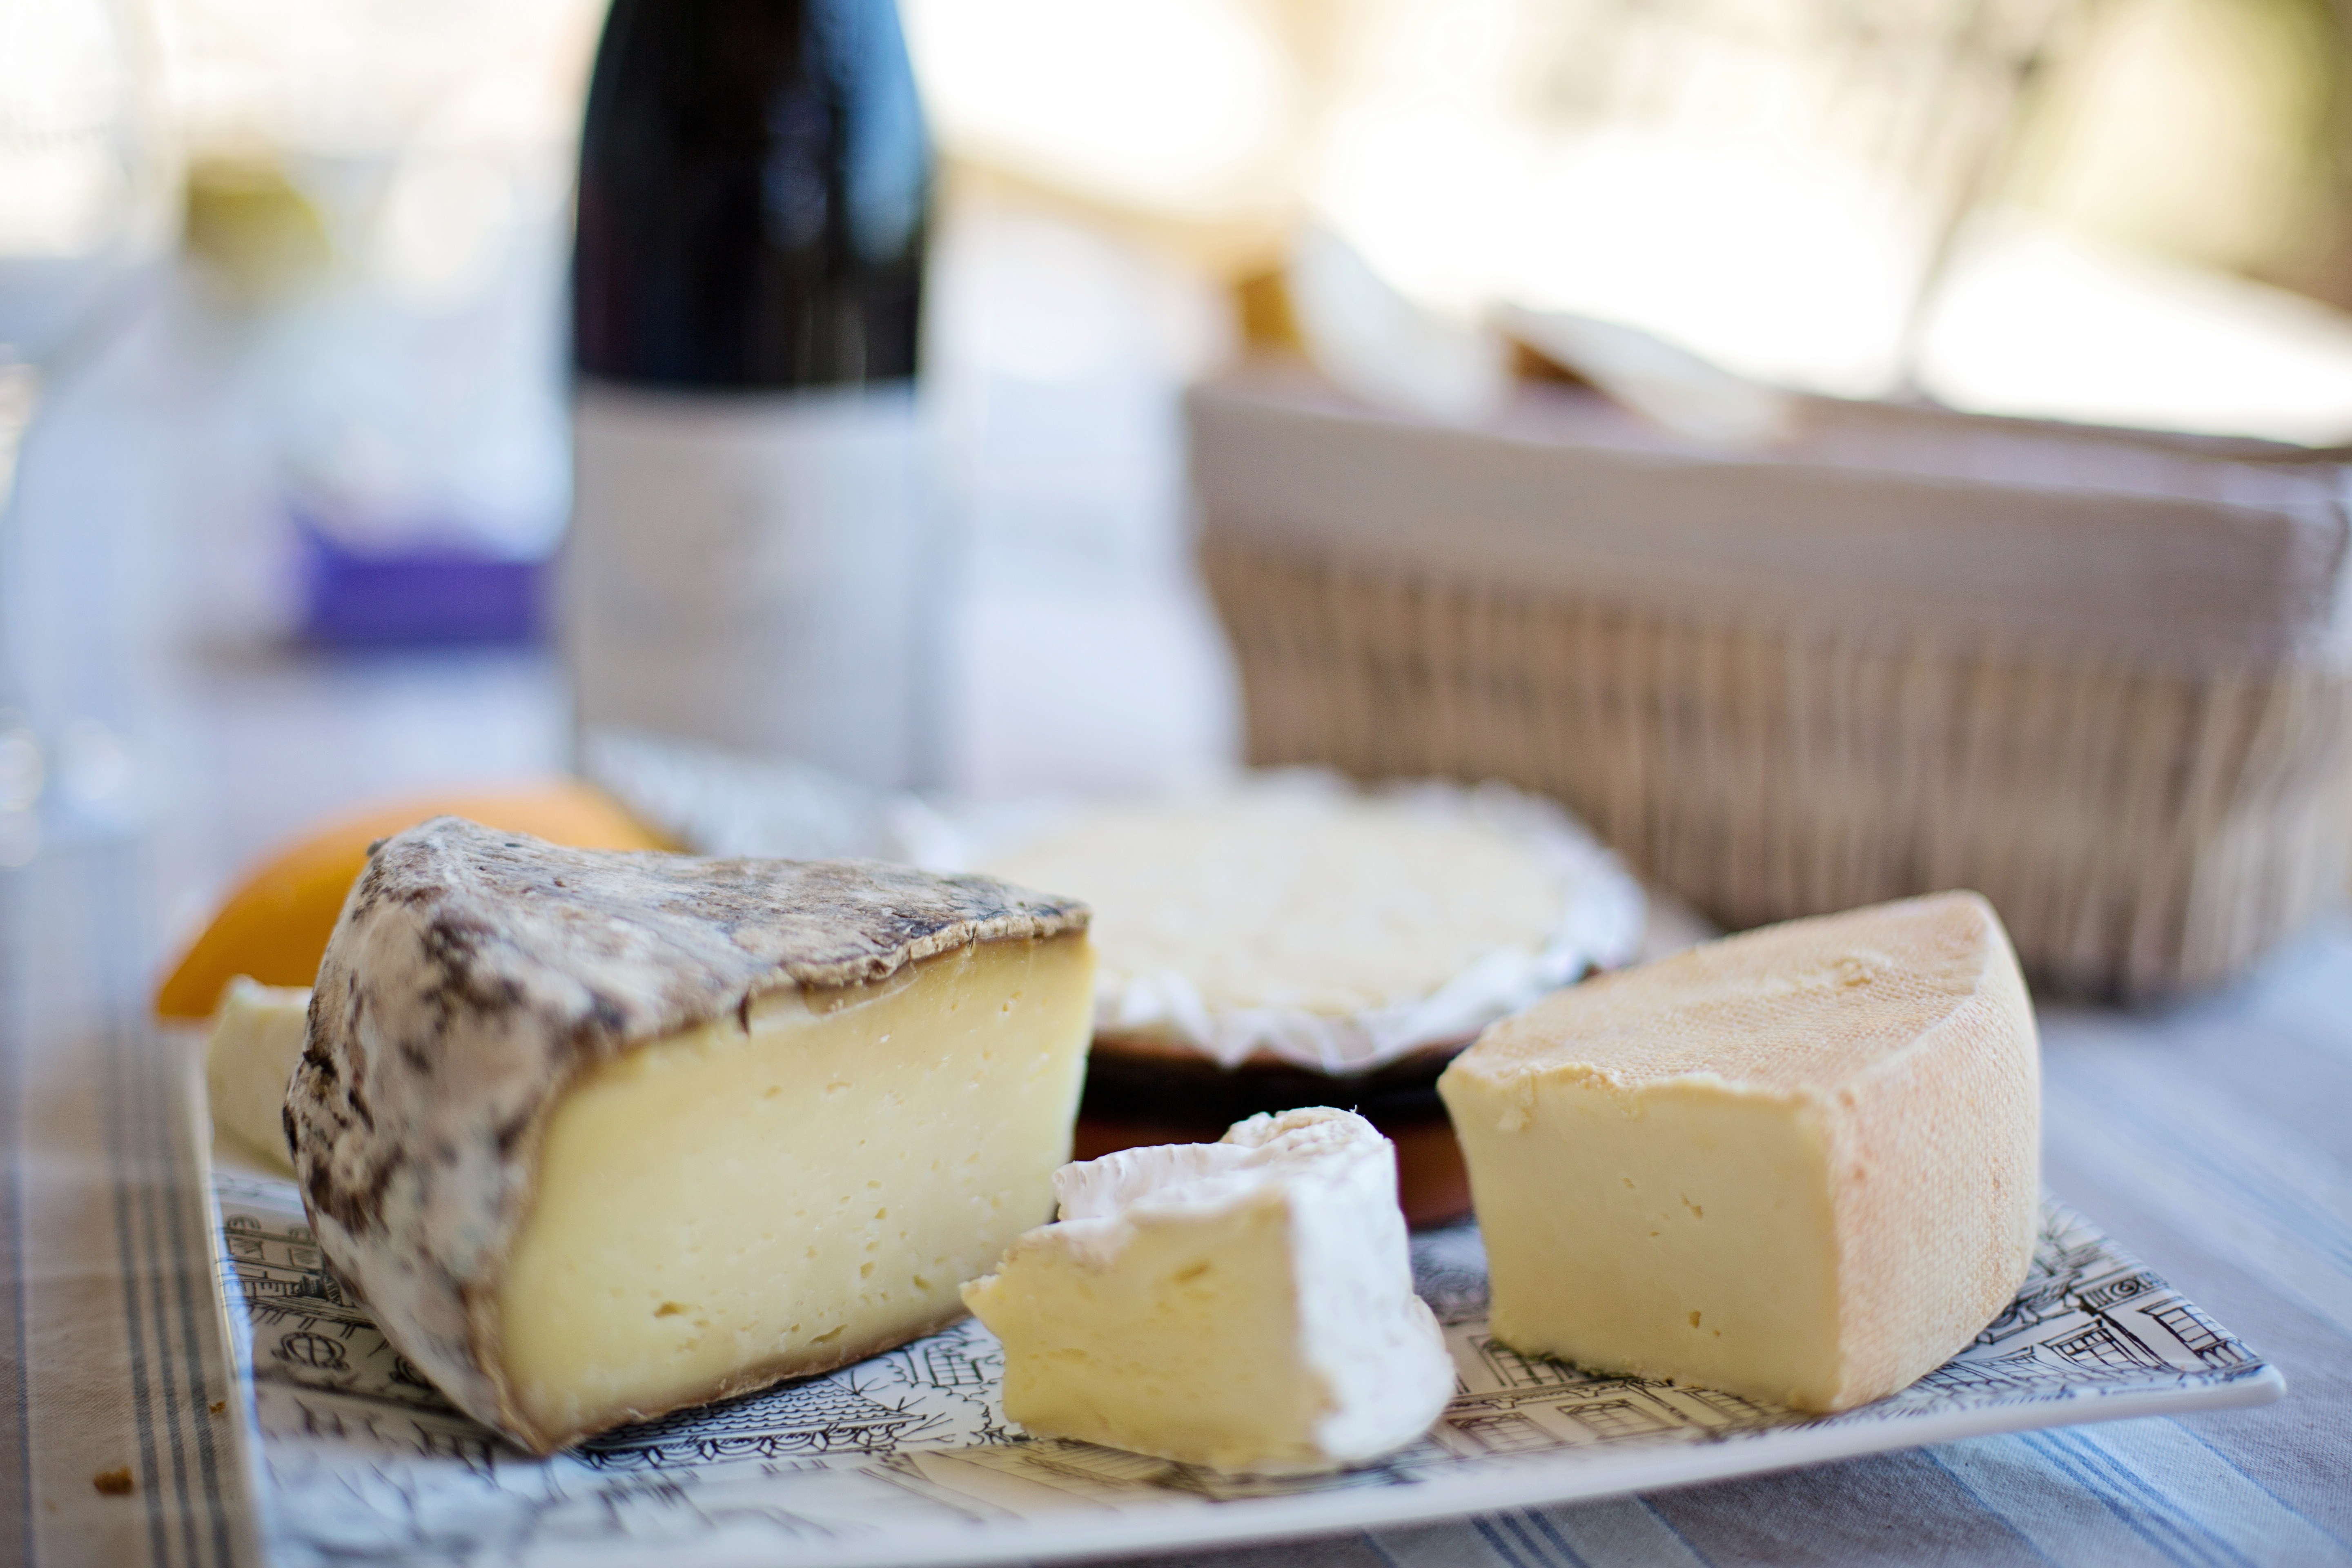
food, cheese, ingredient, Toma cheese, dish, cuisine, dairy, limburger cheese, pecorino romano, parmigiano reggiano, cheddar cheese, Cheesemaking, brie, goat cheese, Montasio, camembert cheese, processed cheese, lard, blue cheese, gruy re cheese, provolone, dessert, gorgonzola, recipe, produce, grana padano